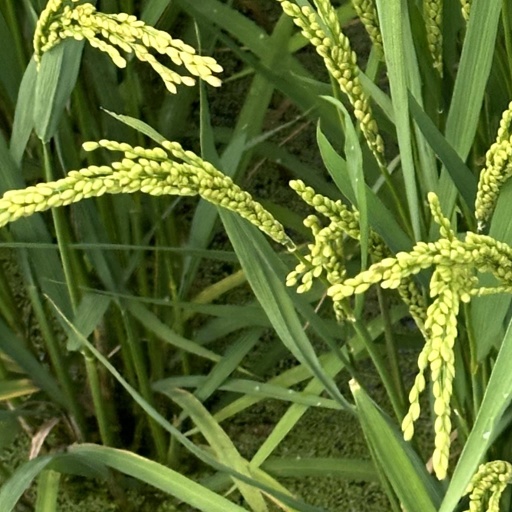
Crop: rice